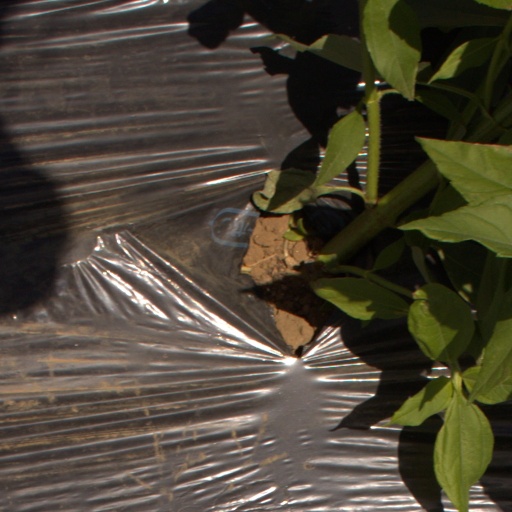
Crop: Jerusalem artichoke